Ni Yulan

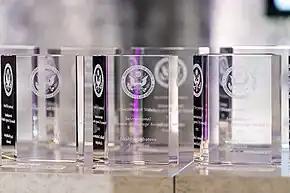
International Women of Courage Awards

In 2011, Ni received the Human Rights Tulip, an annual award presented by the government of the Netherlands. Initially, Ni's daughter had asked for the ceremony to be delayed for two weeks since Ni was facing trial at the time, and it was feared that Ni receiving the award might aggravate her situation in China. However, the ceremony had to be cancelled later since Ni's daughter, who would have represented her mother at the ceremony, was not allowed to leave China.